Chiclayo

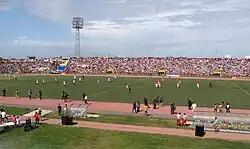
Estadio Elías Aguirre

In the 21st century, Chiclayo is one of the financial and commercial capitals of Northern Peru, along with neighboring cities Piura and Trujillo. Its strategic geographic location makes it a rail, communications, and automotive hub. Modern touches include large supermarkets, banking chains, warehouses, hospitals, clinics, and galleries. It has also been a popular tourist destination for its beautiful beaches, architecture and historic sites. The project, Tren de la Costa, is planned to connect the cities of Sullana, Lima, and Ica, including Chiclayo as a station. Chiclayo is also known as the "City of Friendship" and "Perla del Norte" ("Pearl of the North") of Peru, for the kindness of its people.